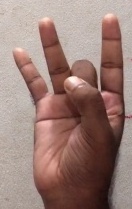
ASL sign: 8